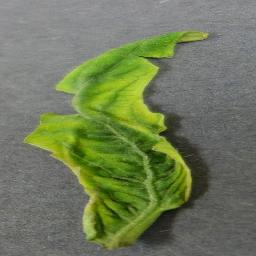
Label: Tomato___Tomato_Yellow_Leaf_Curl_Virus